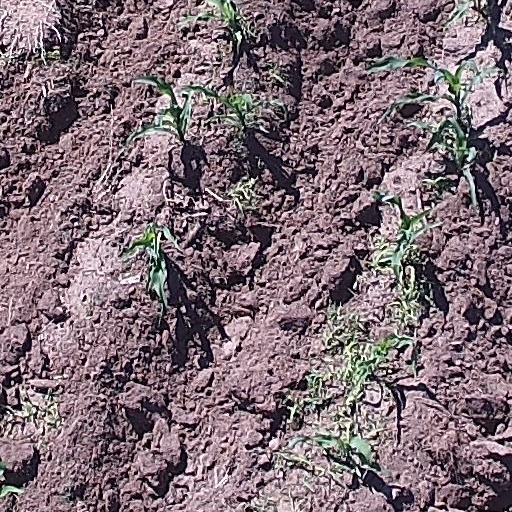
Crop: maize; corn